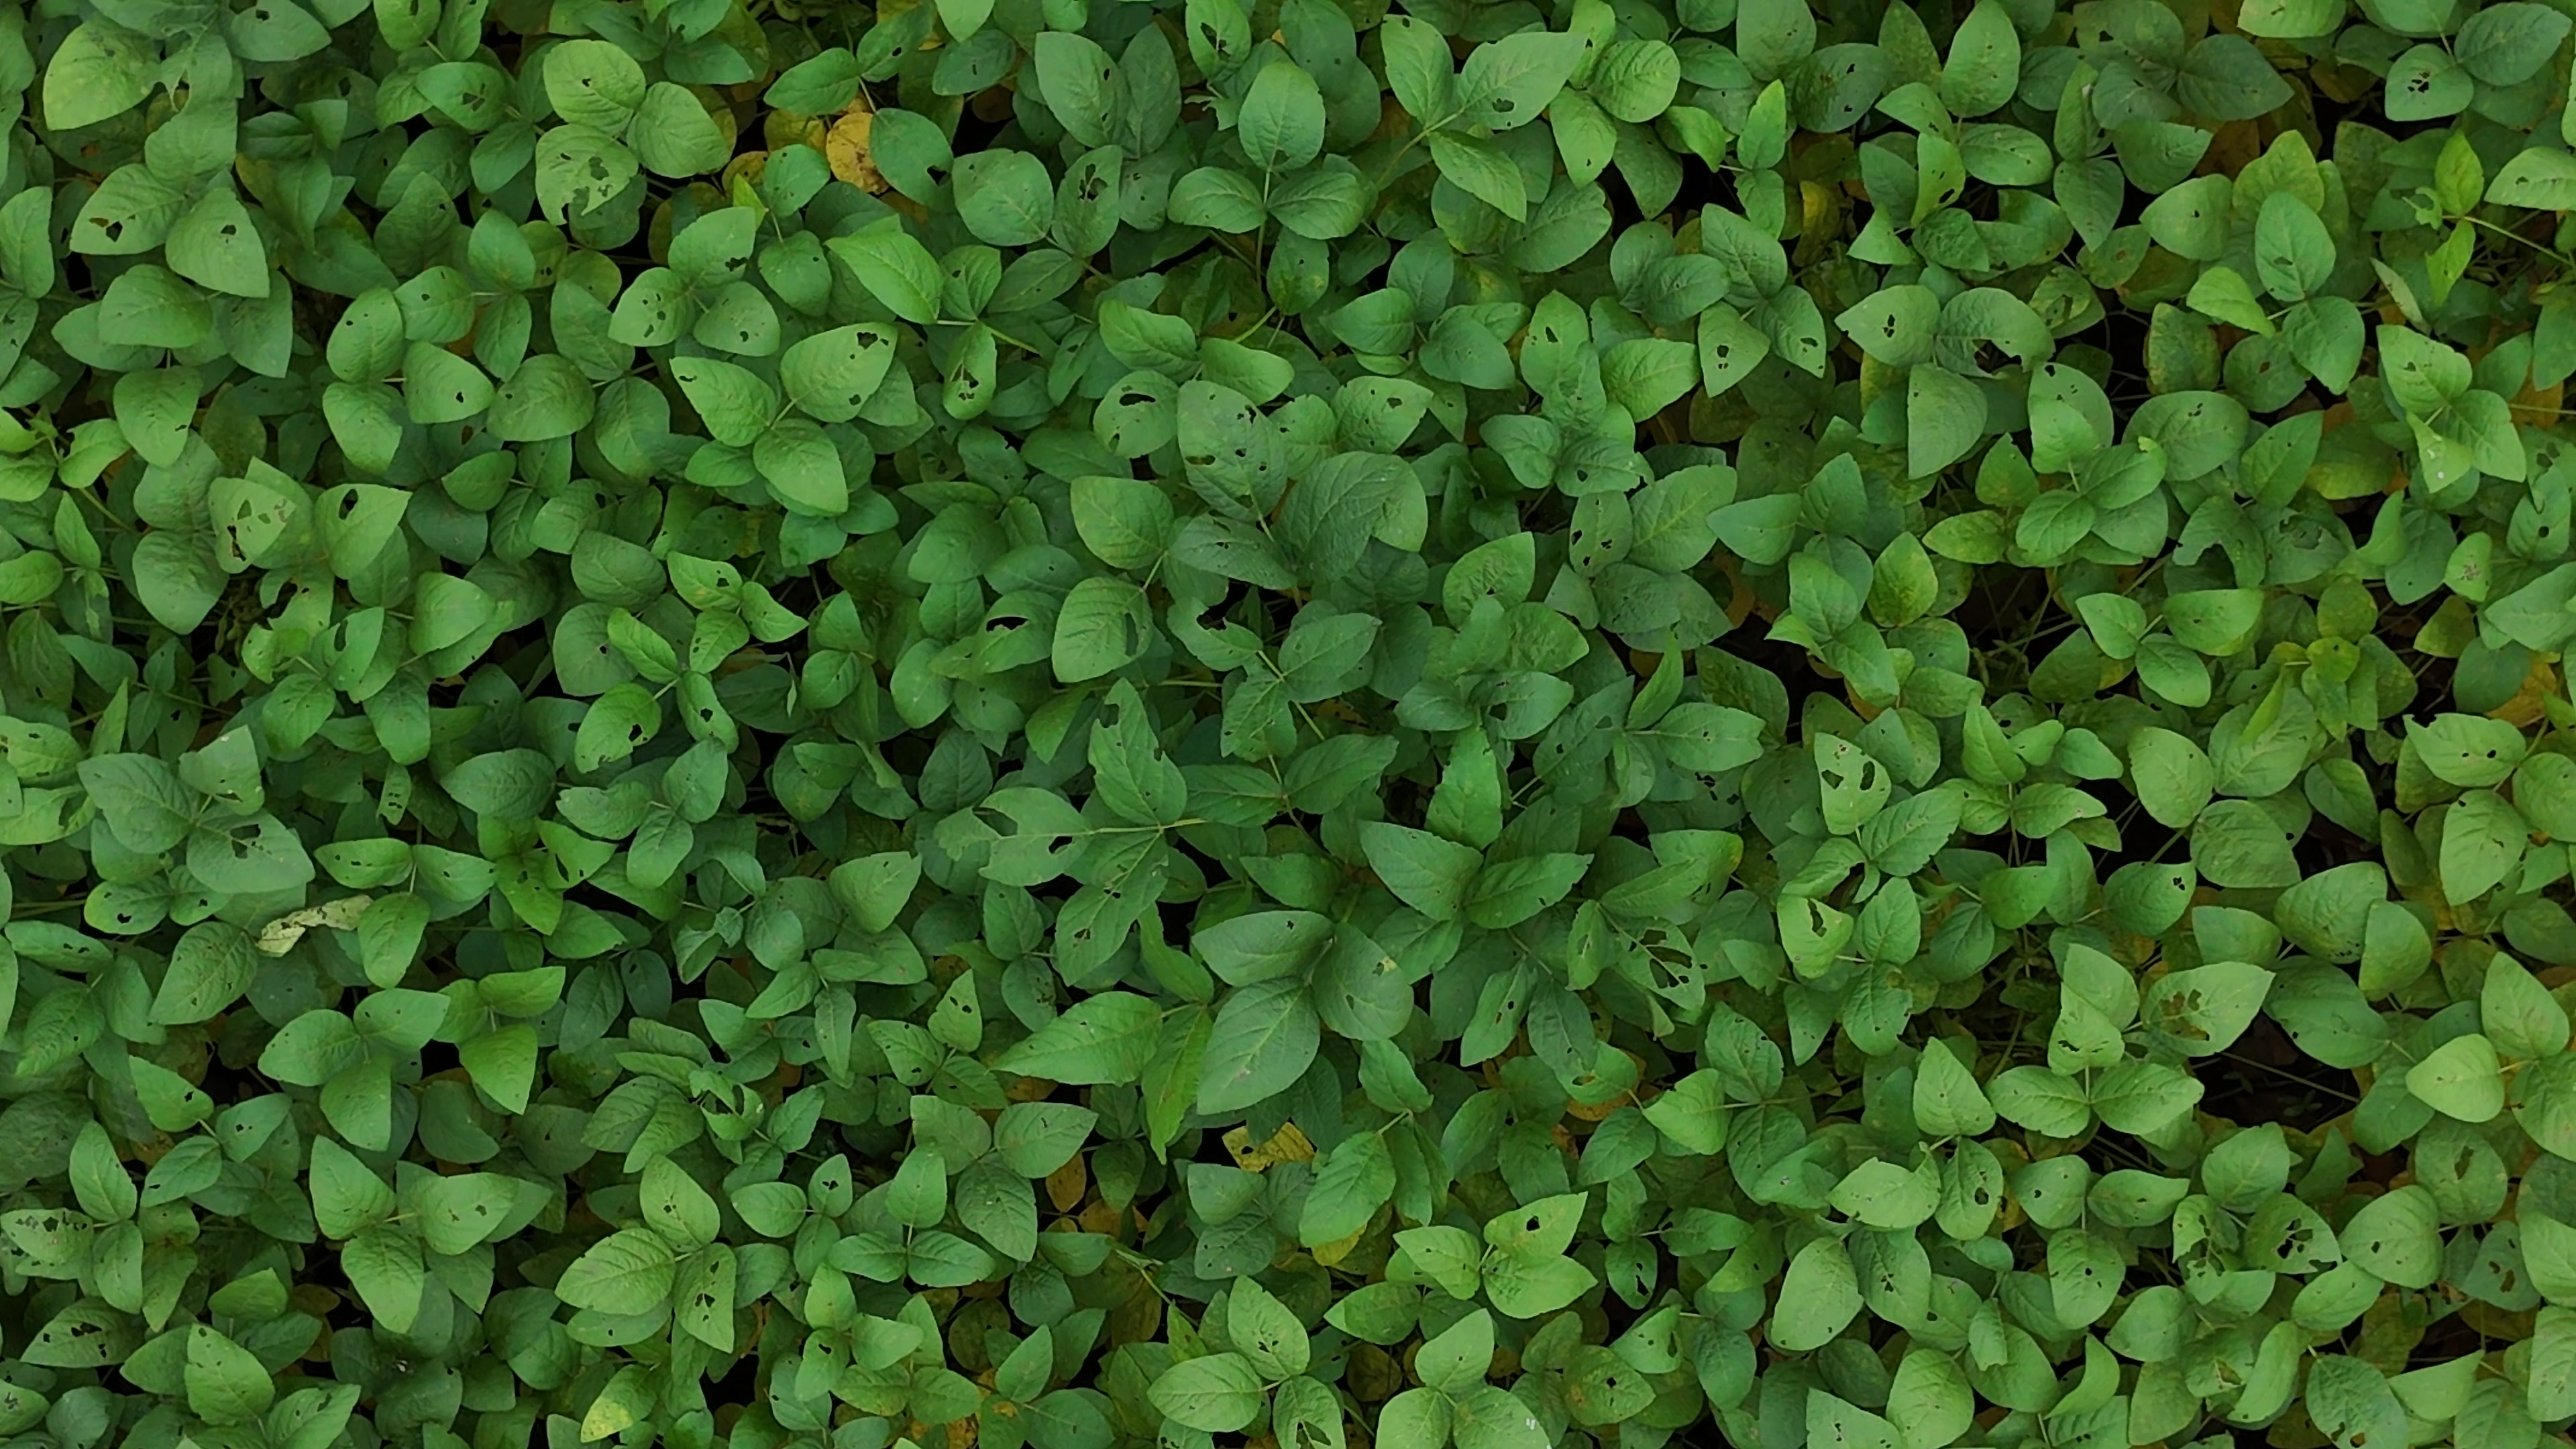
Label: Mosaic